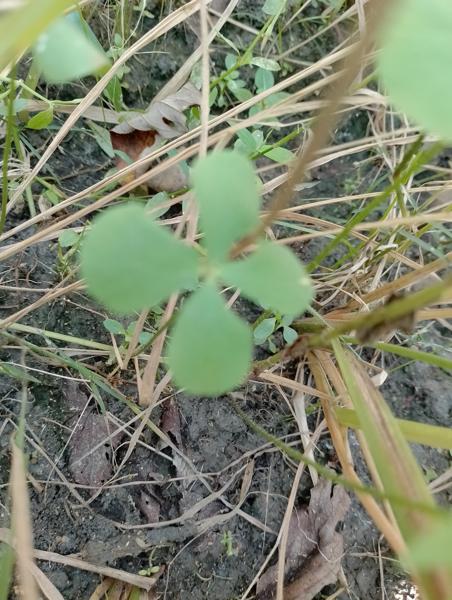
Weed species: Marsilea minuta